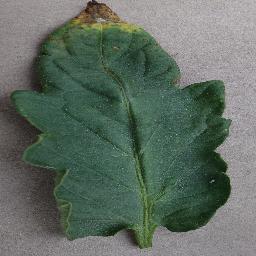
Label: Tomato___Bacterial_spot